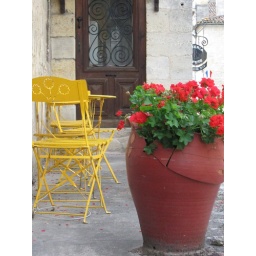
Lemon hued metal chairs compelemented by larged terracotta pots planted with red geraniums.